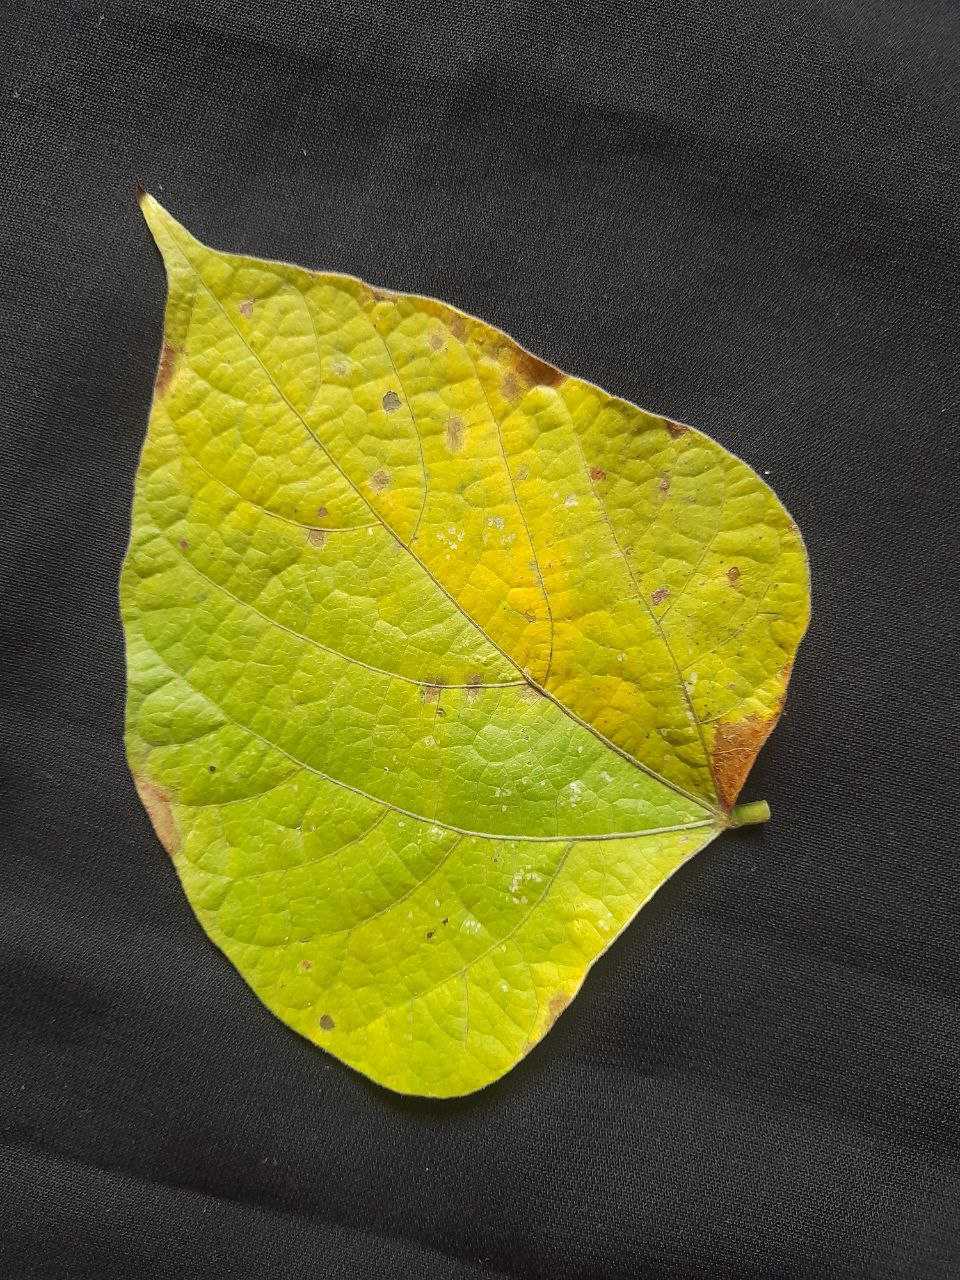
Crop: bean
Leaf condition: Rust